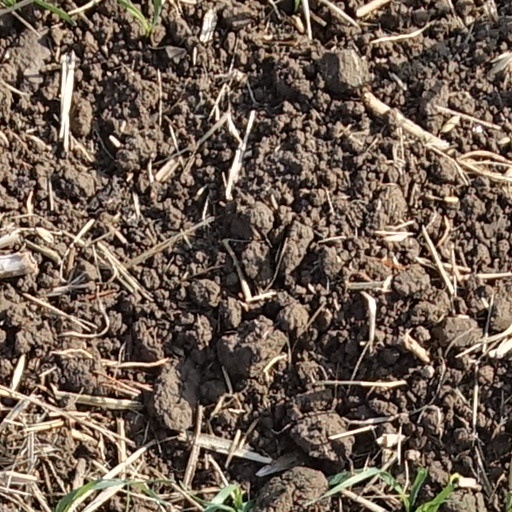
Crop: wheat